Galli

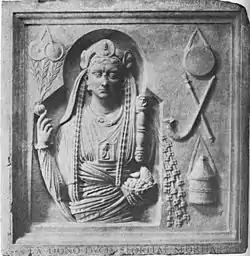
Funerary relief of an "archigallus" from Lavinium, mid-2nd century AD, Capitoline Museums, Rome

A gallus (pl. galli) was a eunuch priest of the Phrygian goddess Cybele (Magna Mater in Rome) and her consort Attis, whose worship was incorporated into the state religious practices of ancient Rome.